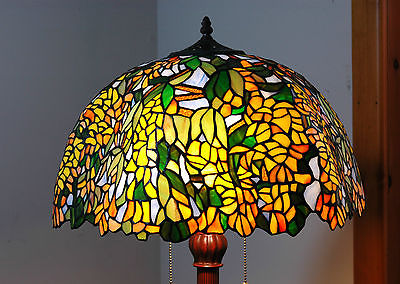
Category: lamp